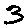
Label: 3